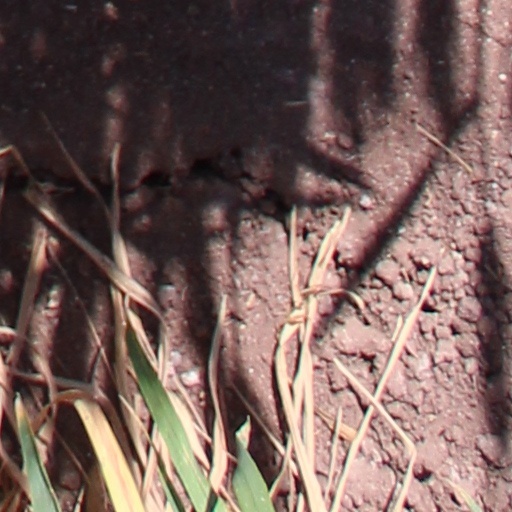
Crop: wheat